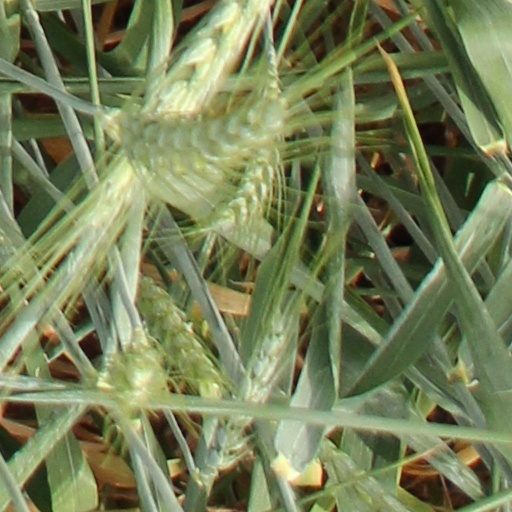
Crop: wheat